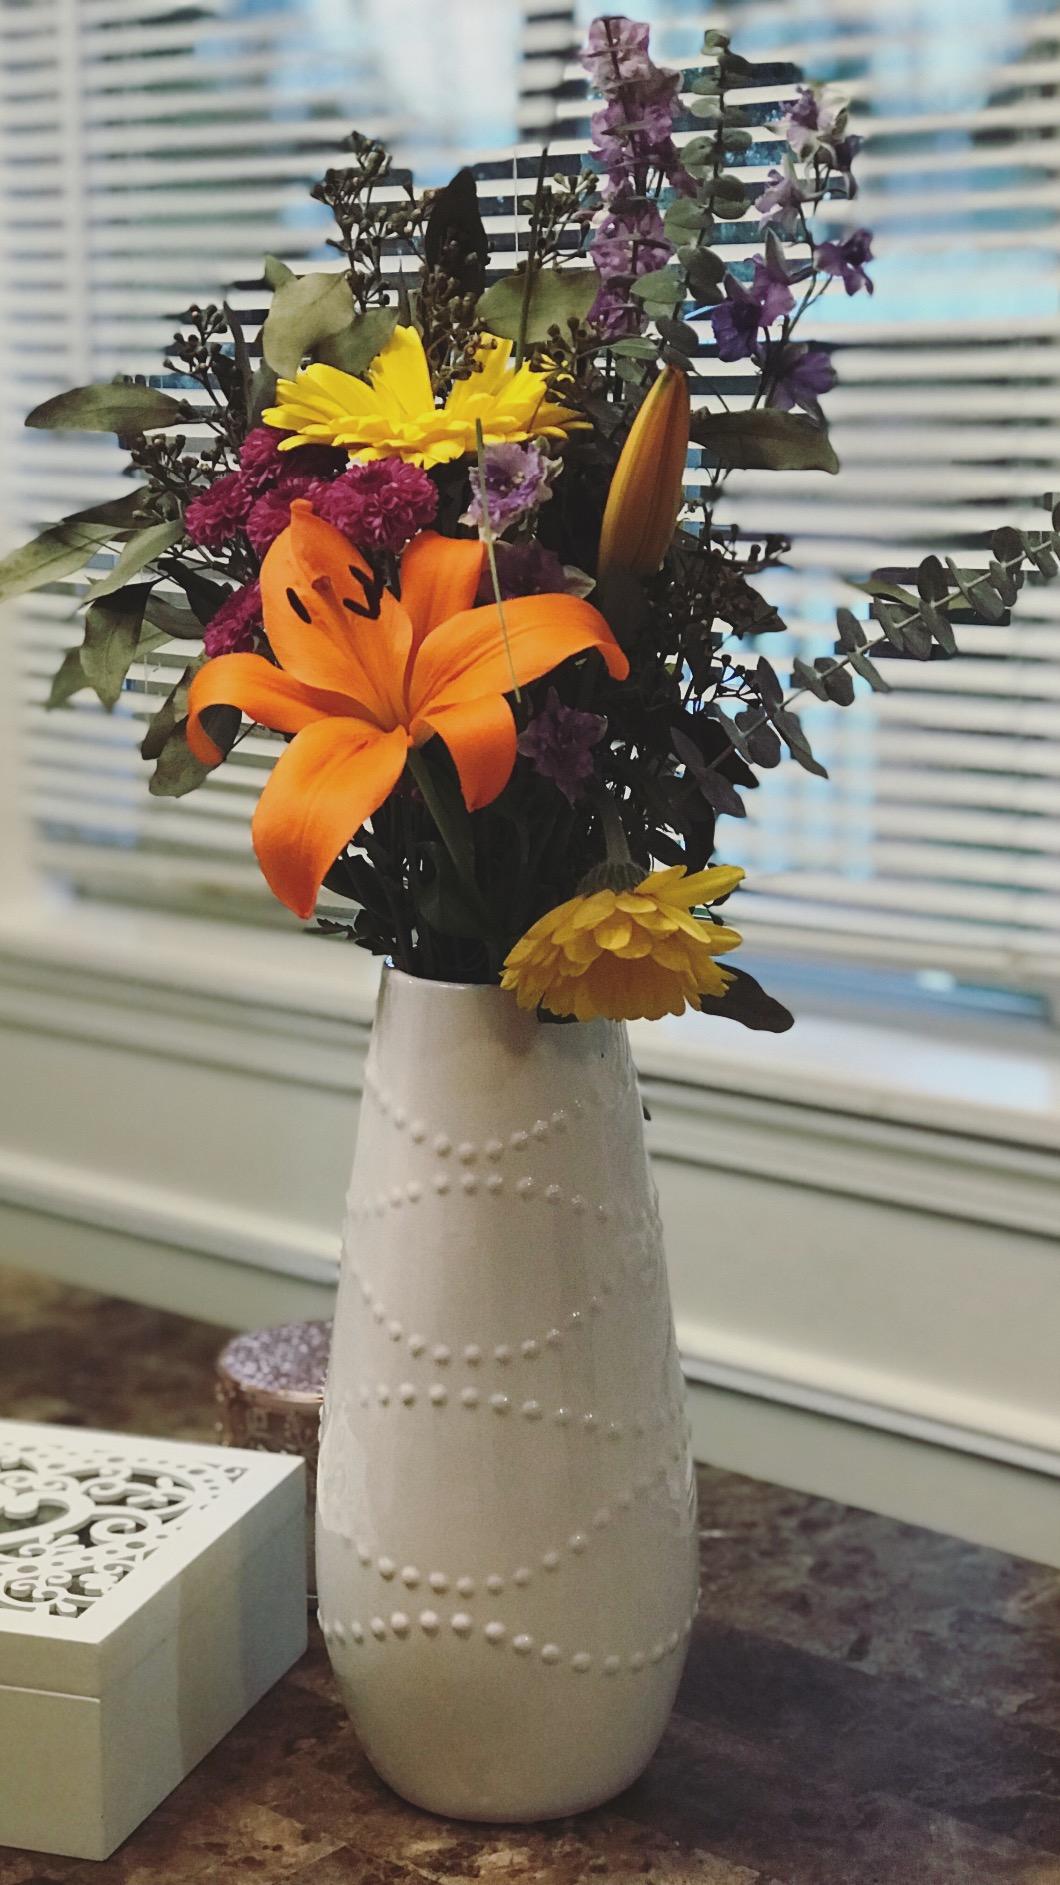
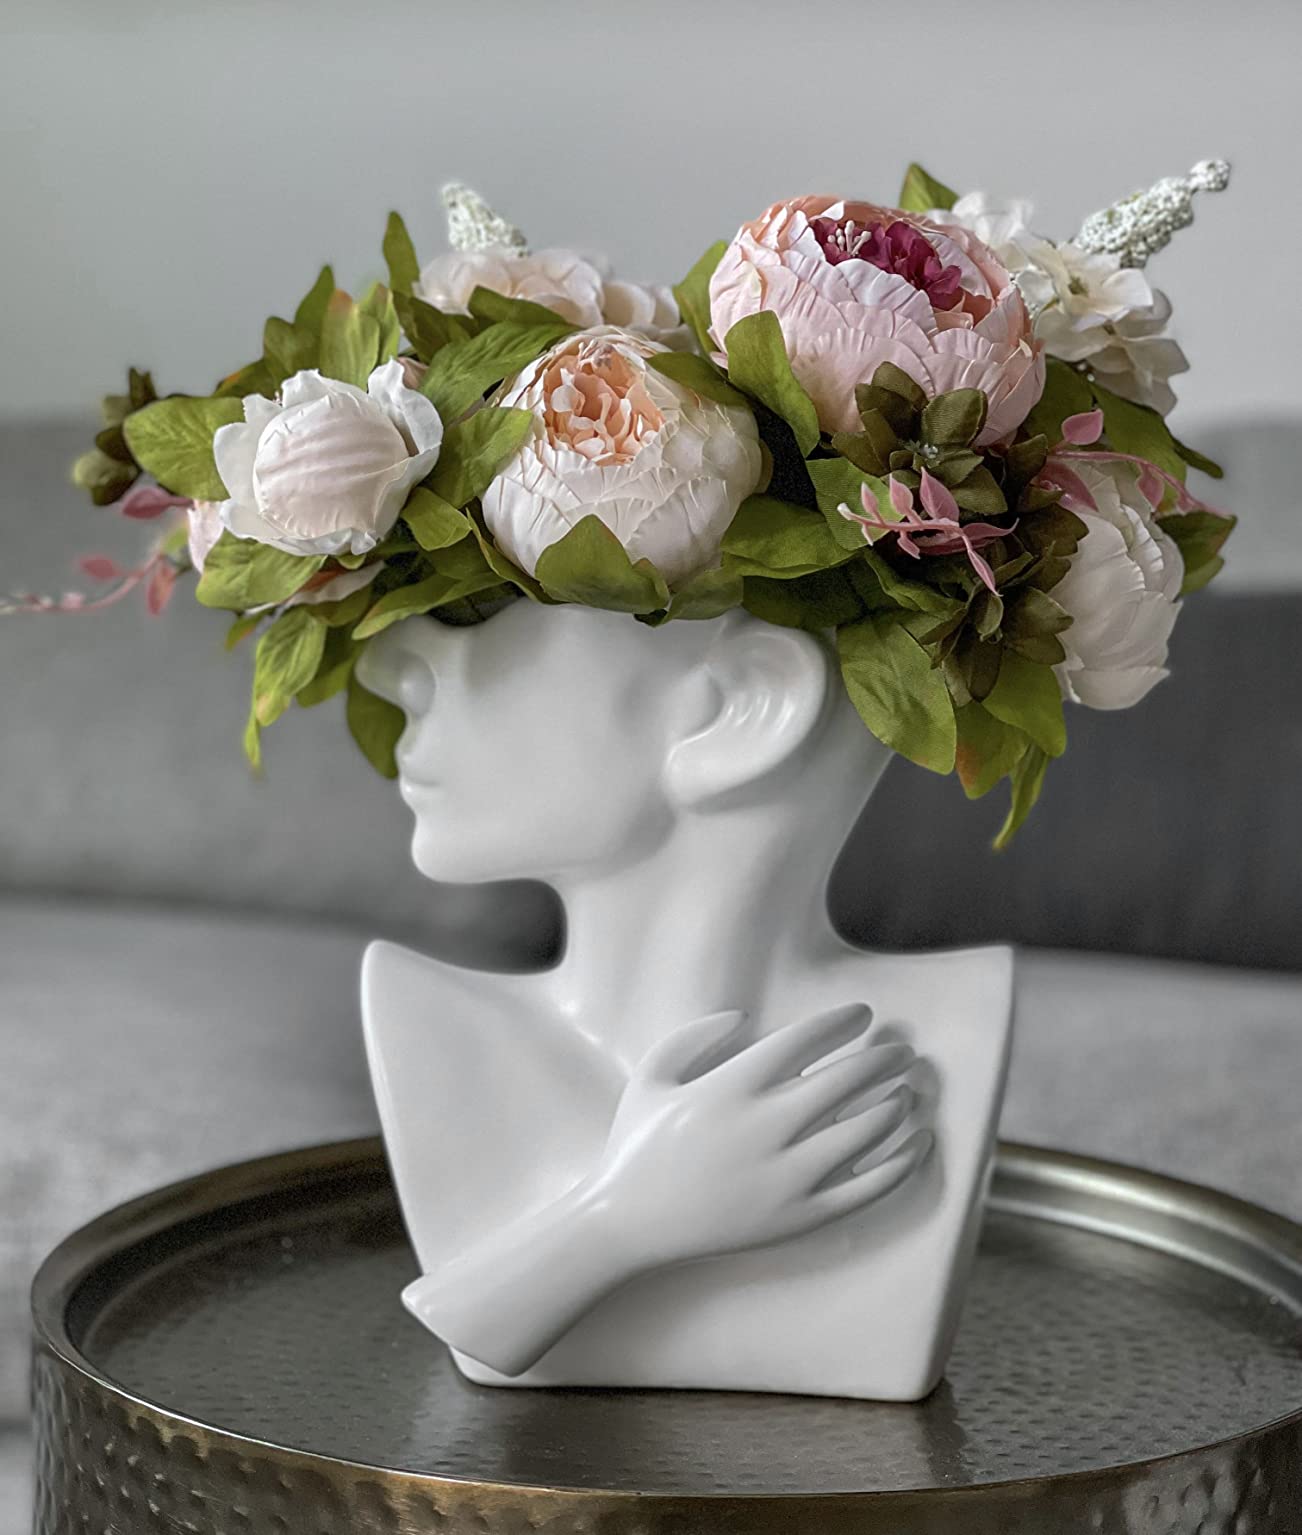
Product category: vase
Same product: no